Stiff Records

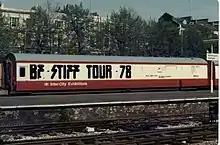
Part of the train that was used on the Be Stiff Route 78 Tour

Robinson and Riviera had arranged package tours ‒ such as the 1975 "Naughty Rhythms" tour ‒ for acts they managed before forming Stiff. The first tour, known as the "Live Stiffs Tour" or "5 Live Stiffs" (3 October – 5 November 1977), comprised five bands: Elvis Costello and The Attractions, Ian Dury and the Blockheads, Wreckless Eric and The New Rockets, Nick Lowe's Last Chicken in the Shop, and Larry Wallis's Psychedelic Rowdies. Having signed all the named artists as individuals, bands had to be formed in order to tour: these were largely based on the session musicians used for the artists' solo records. There were 18 musicians on the tour, several doubling up, e.g. Dury playing drums for Wreckless Eric while the last two "bands" had the same line up (Nick Lowe, Larry Wallis, Dave Edmunds, Terry Williams, Pete Thomas and Penny Tobin).